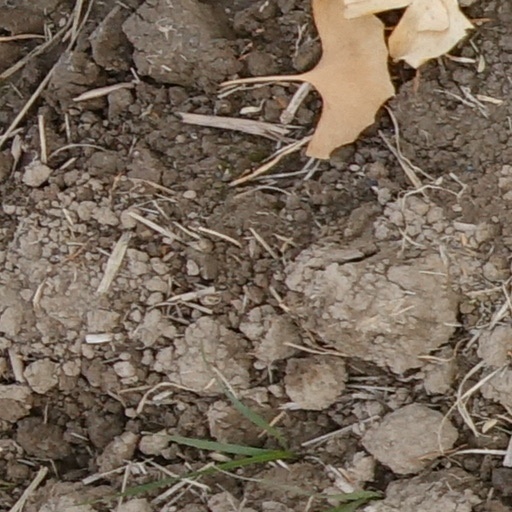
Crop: wheat